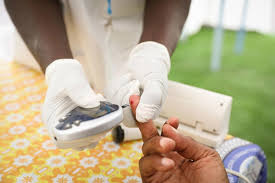
Waaw kii gis naa ni ñaari loxo lañ, waaye loxo yu ñuul yee, mooy loxoy waa kër doktoor. Moom moo ngi takk ay gã yu ñuul ci loxo ba di defal soxna sii test.